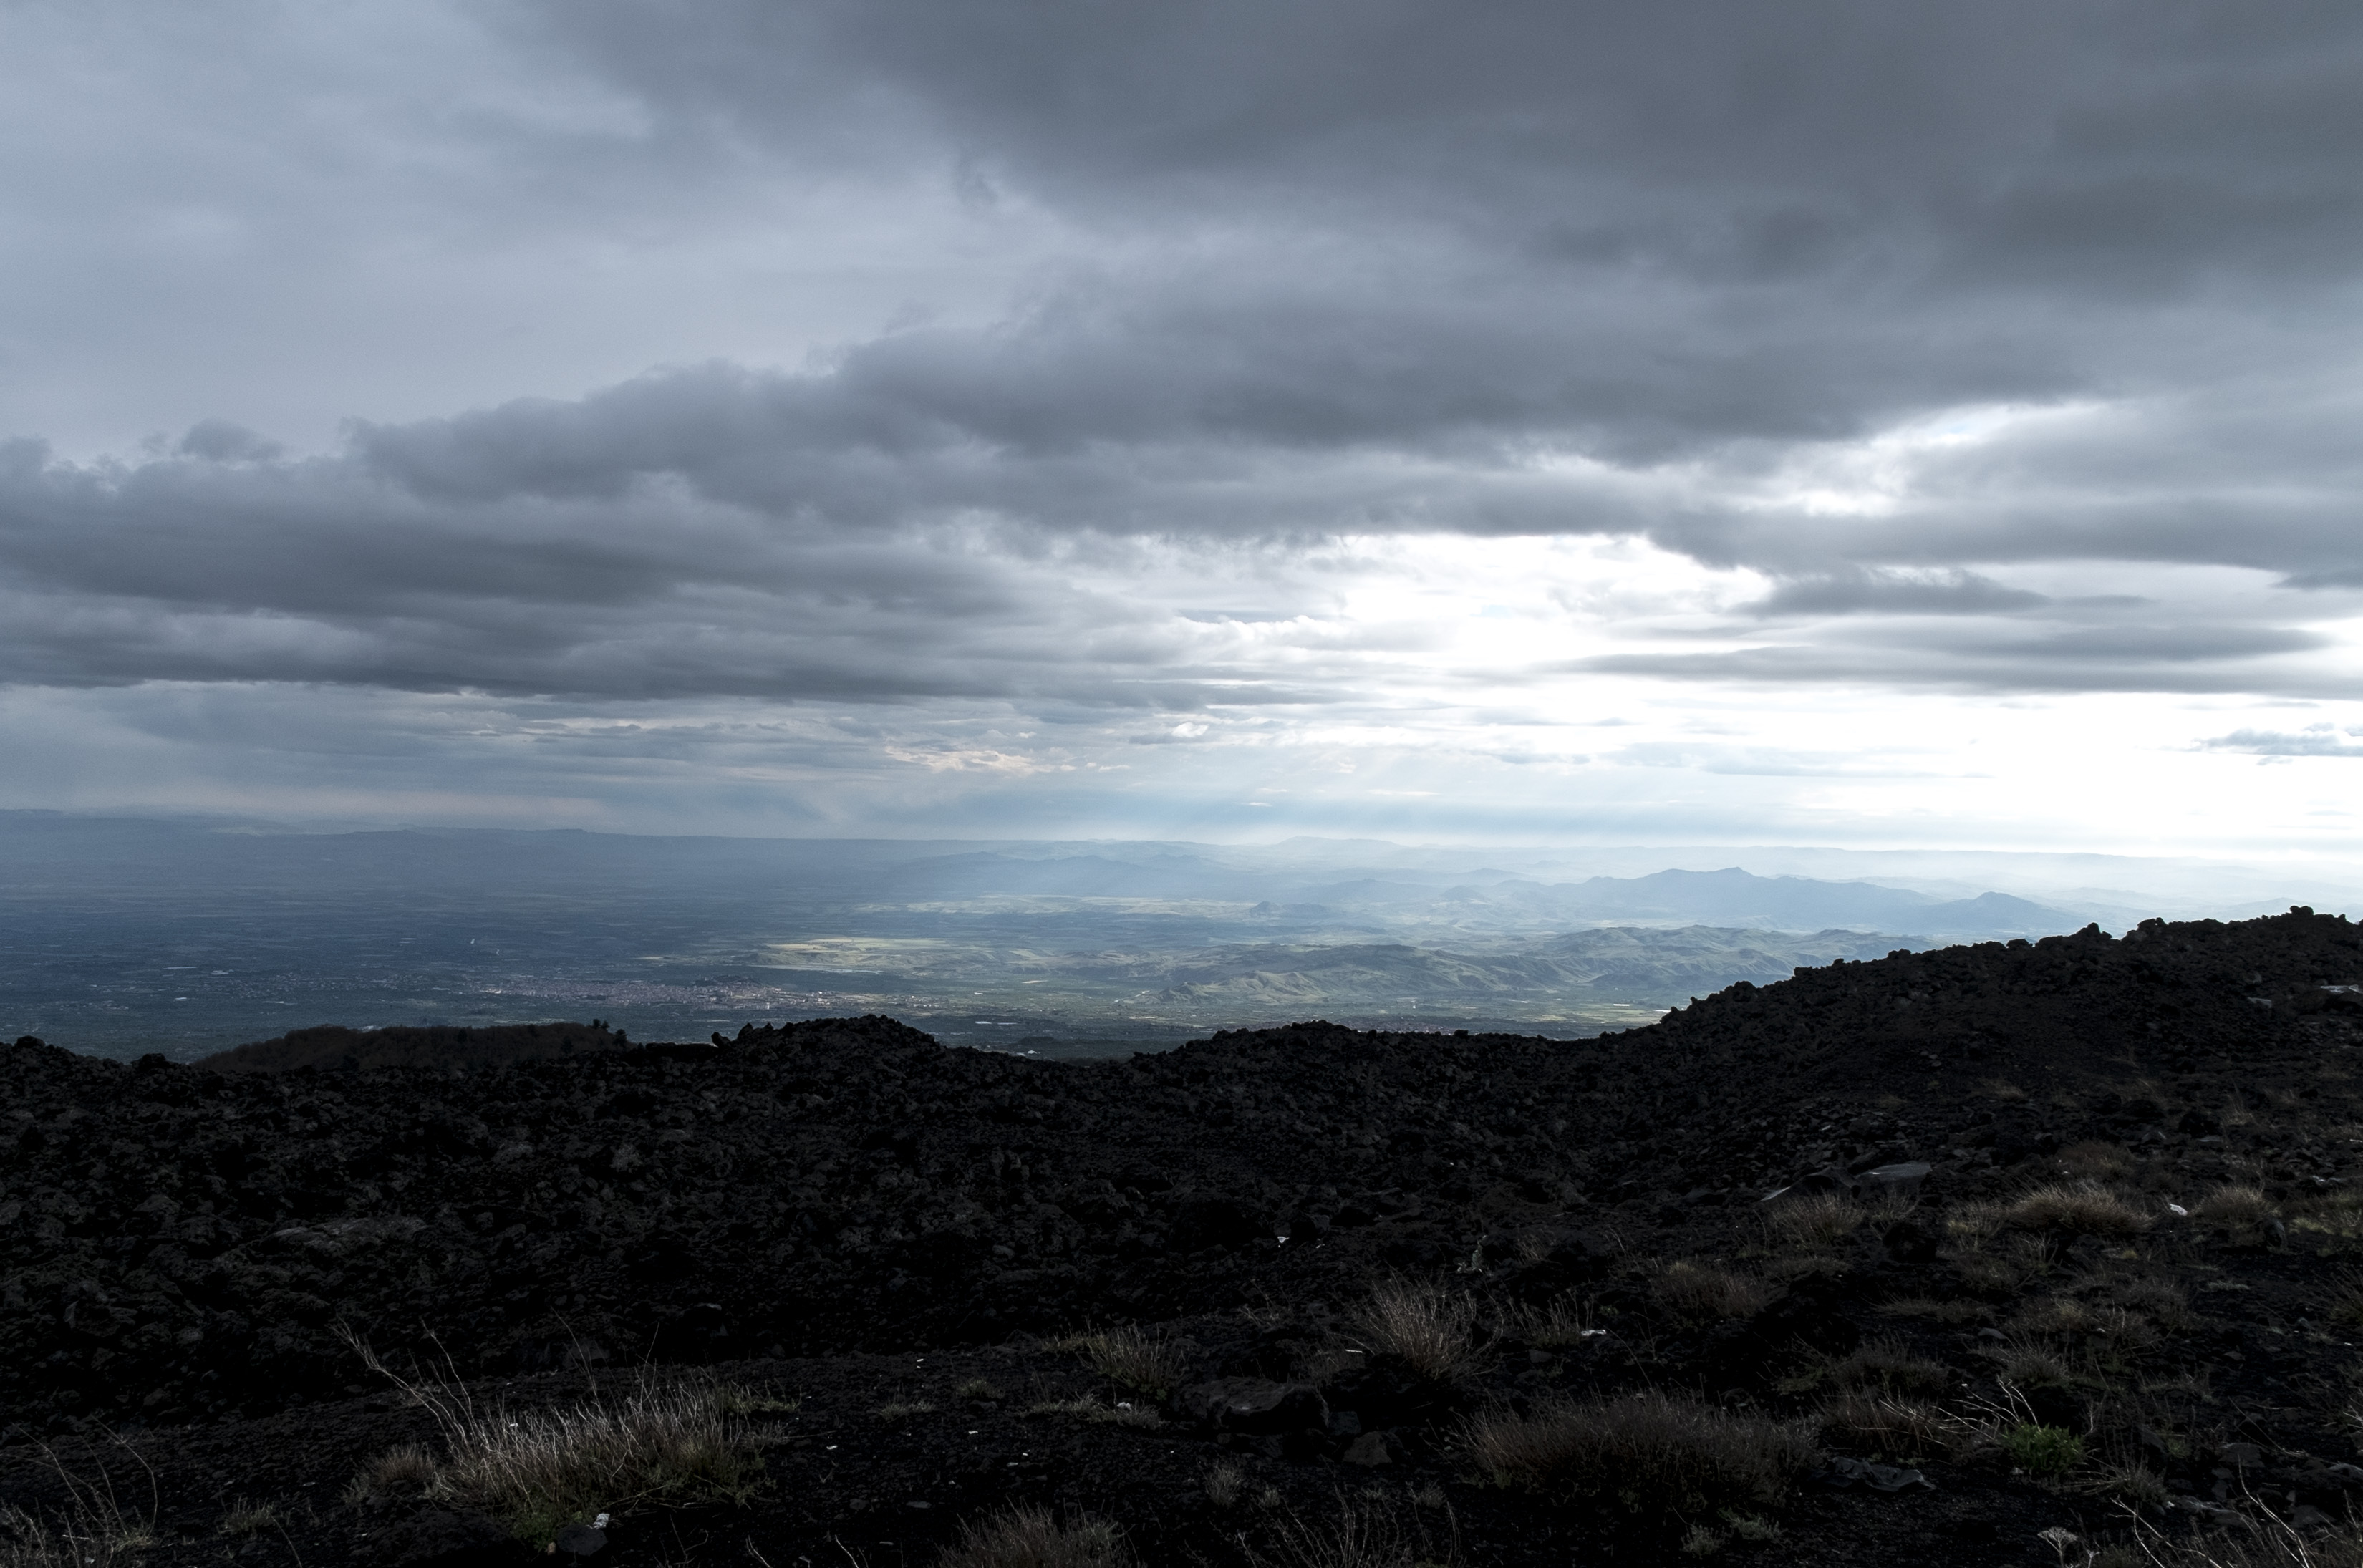
landscape, sea, nature, horizon, mountain, cloud, sky, sunlight, morning, hill, dawn, dusk, weather, italy, plain, plateau, fuji, sicily, etna, fujix, fujixe1, e1, meteorological phenomenon, atmospheric phenomenon, atmosphere of earth, mountainous landforms